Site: brandenburg
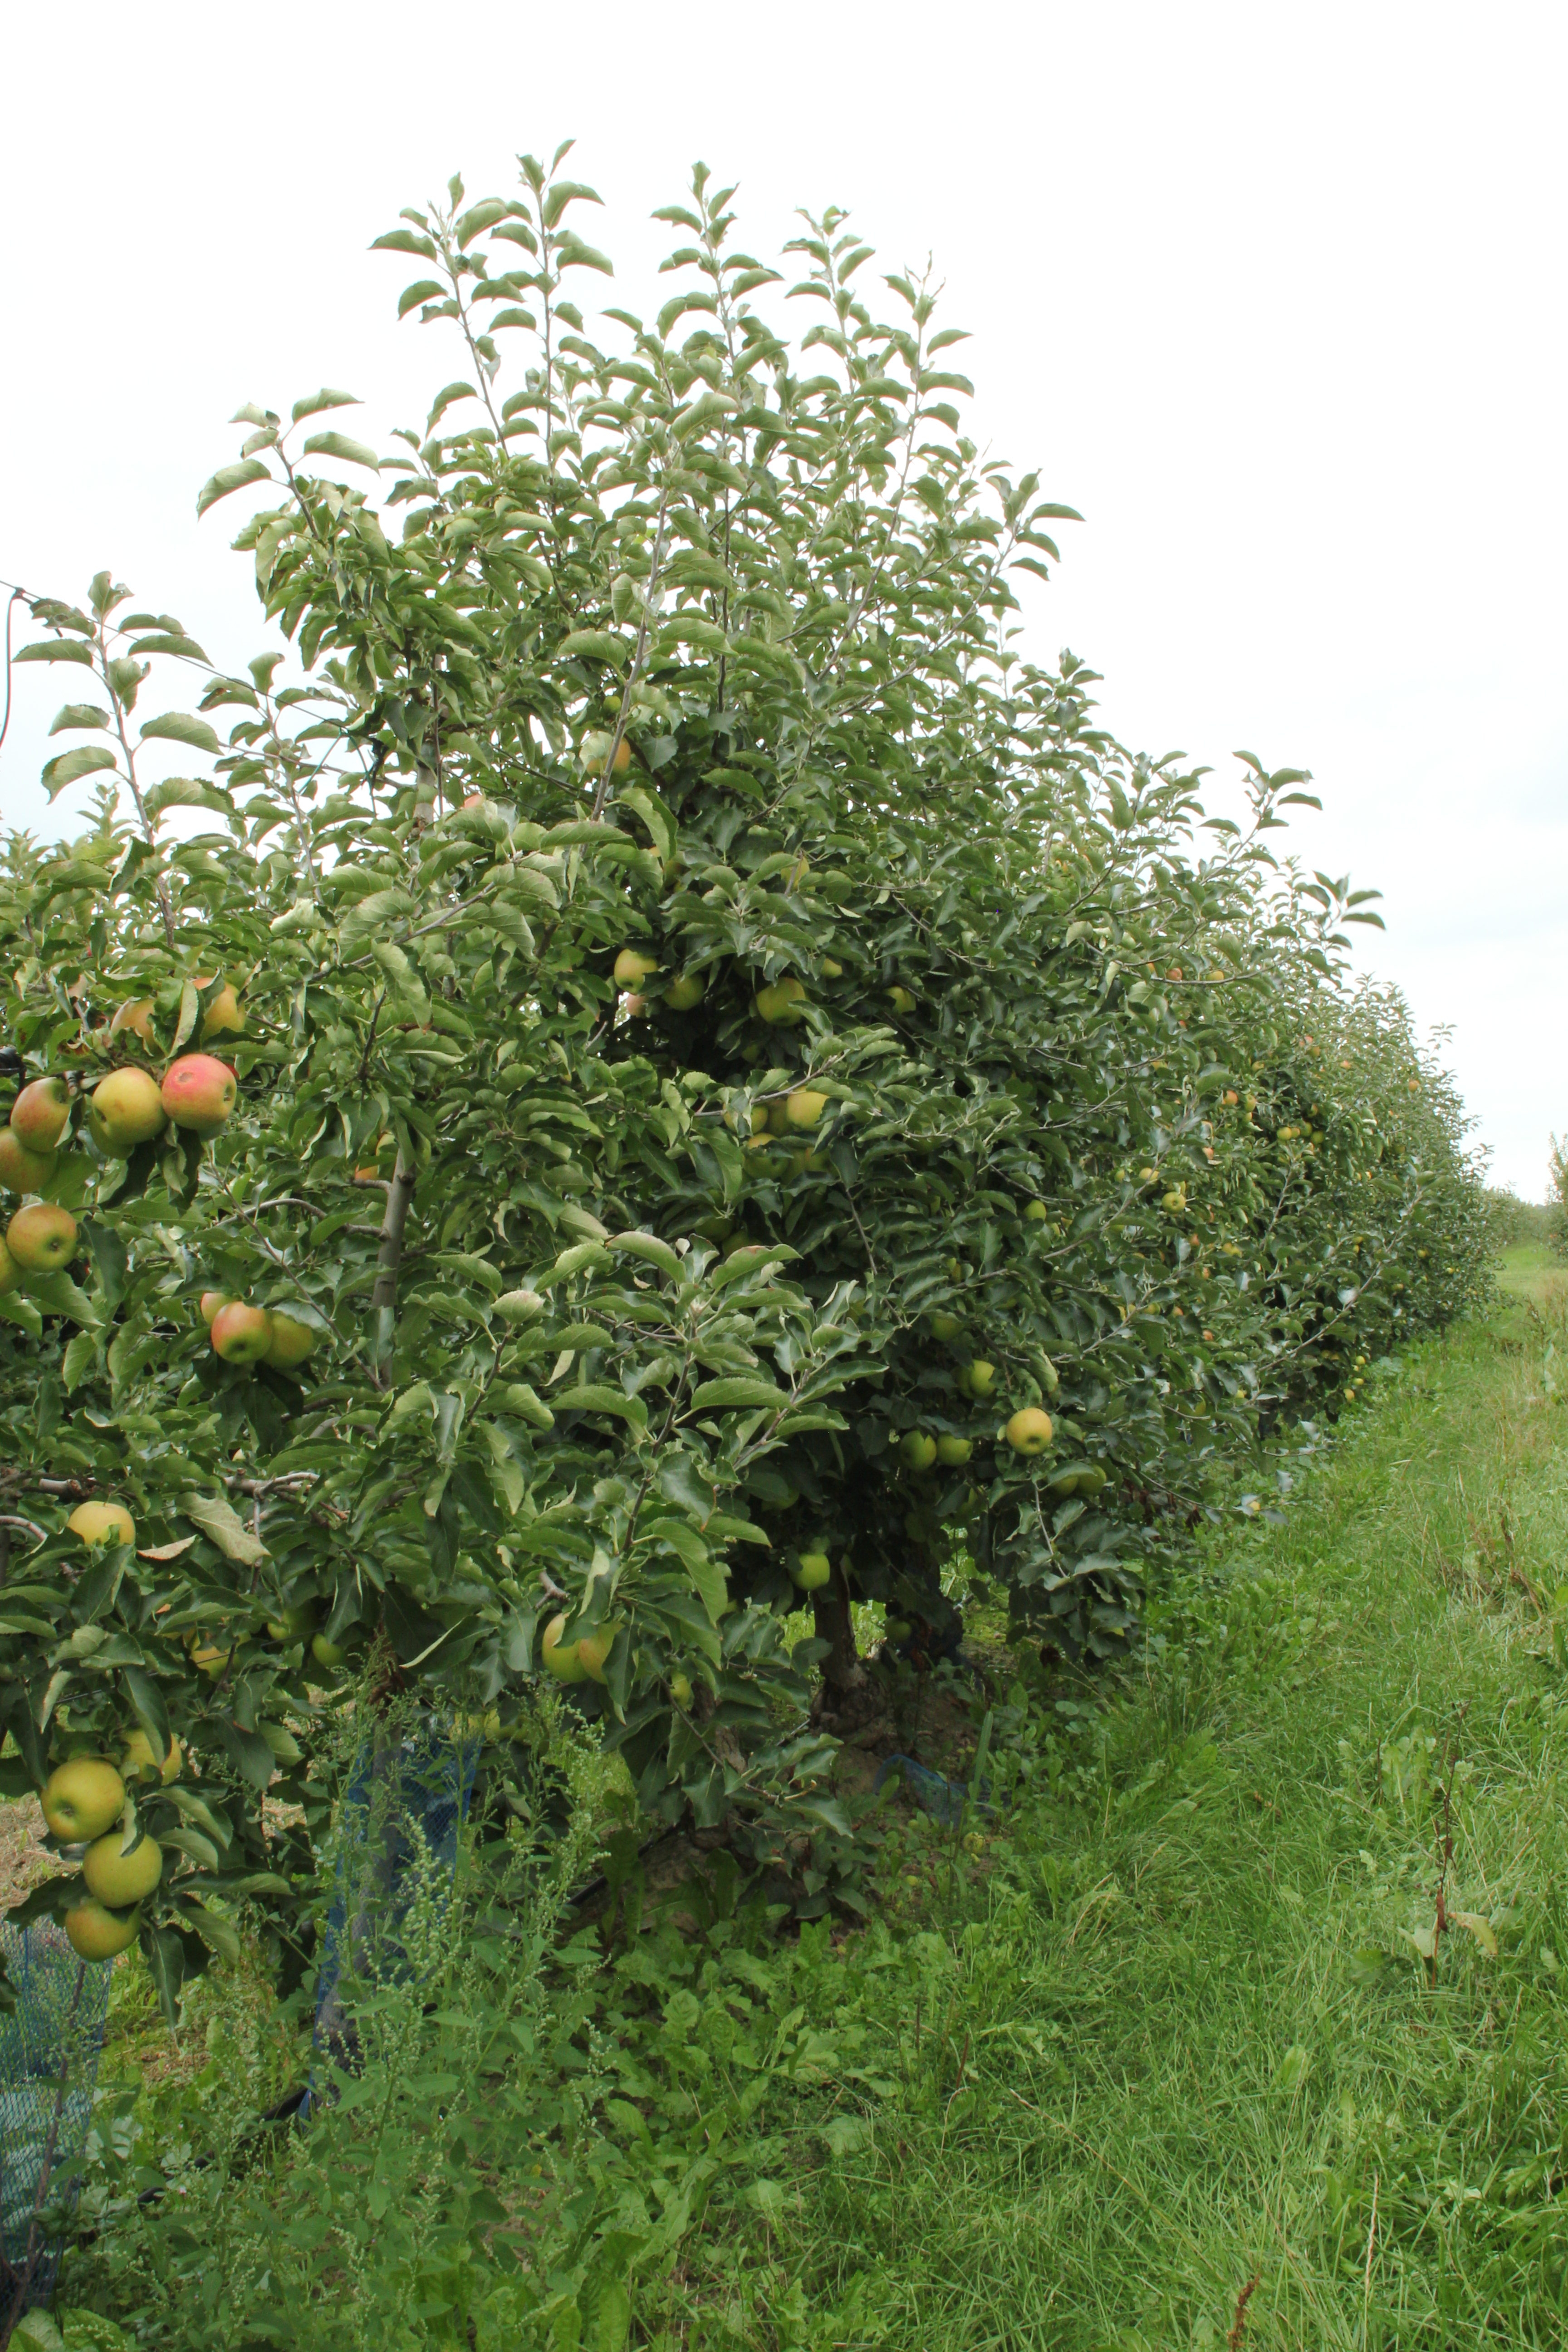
Growth stage (BBCH 87): Maturity of fruit and seed